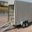
Label: truck